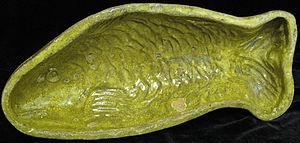
Moule à gateau en terre vernissée alsacien en forme de poisson, engobe jaune-vert, fin du XVIIIème siècle fr:Musée du pain d'épices et de l'art populaire alsacien de
Le moule est connu depuis la plus haute Antiquité pour la transformation culinaire des produits alimentaires. C'est un récipient qui sert à préparer un plat, à confectionner un gâteau ou à égoutter le fromage en lui donnant une forme particulière.